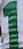
Number: 1